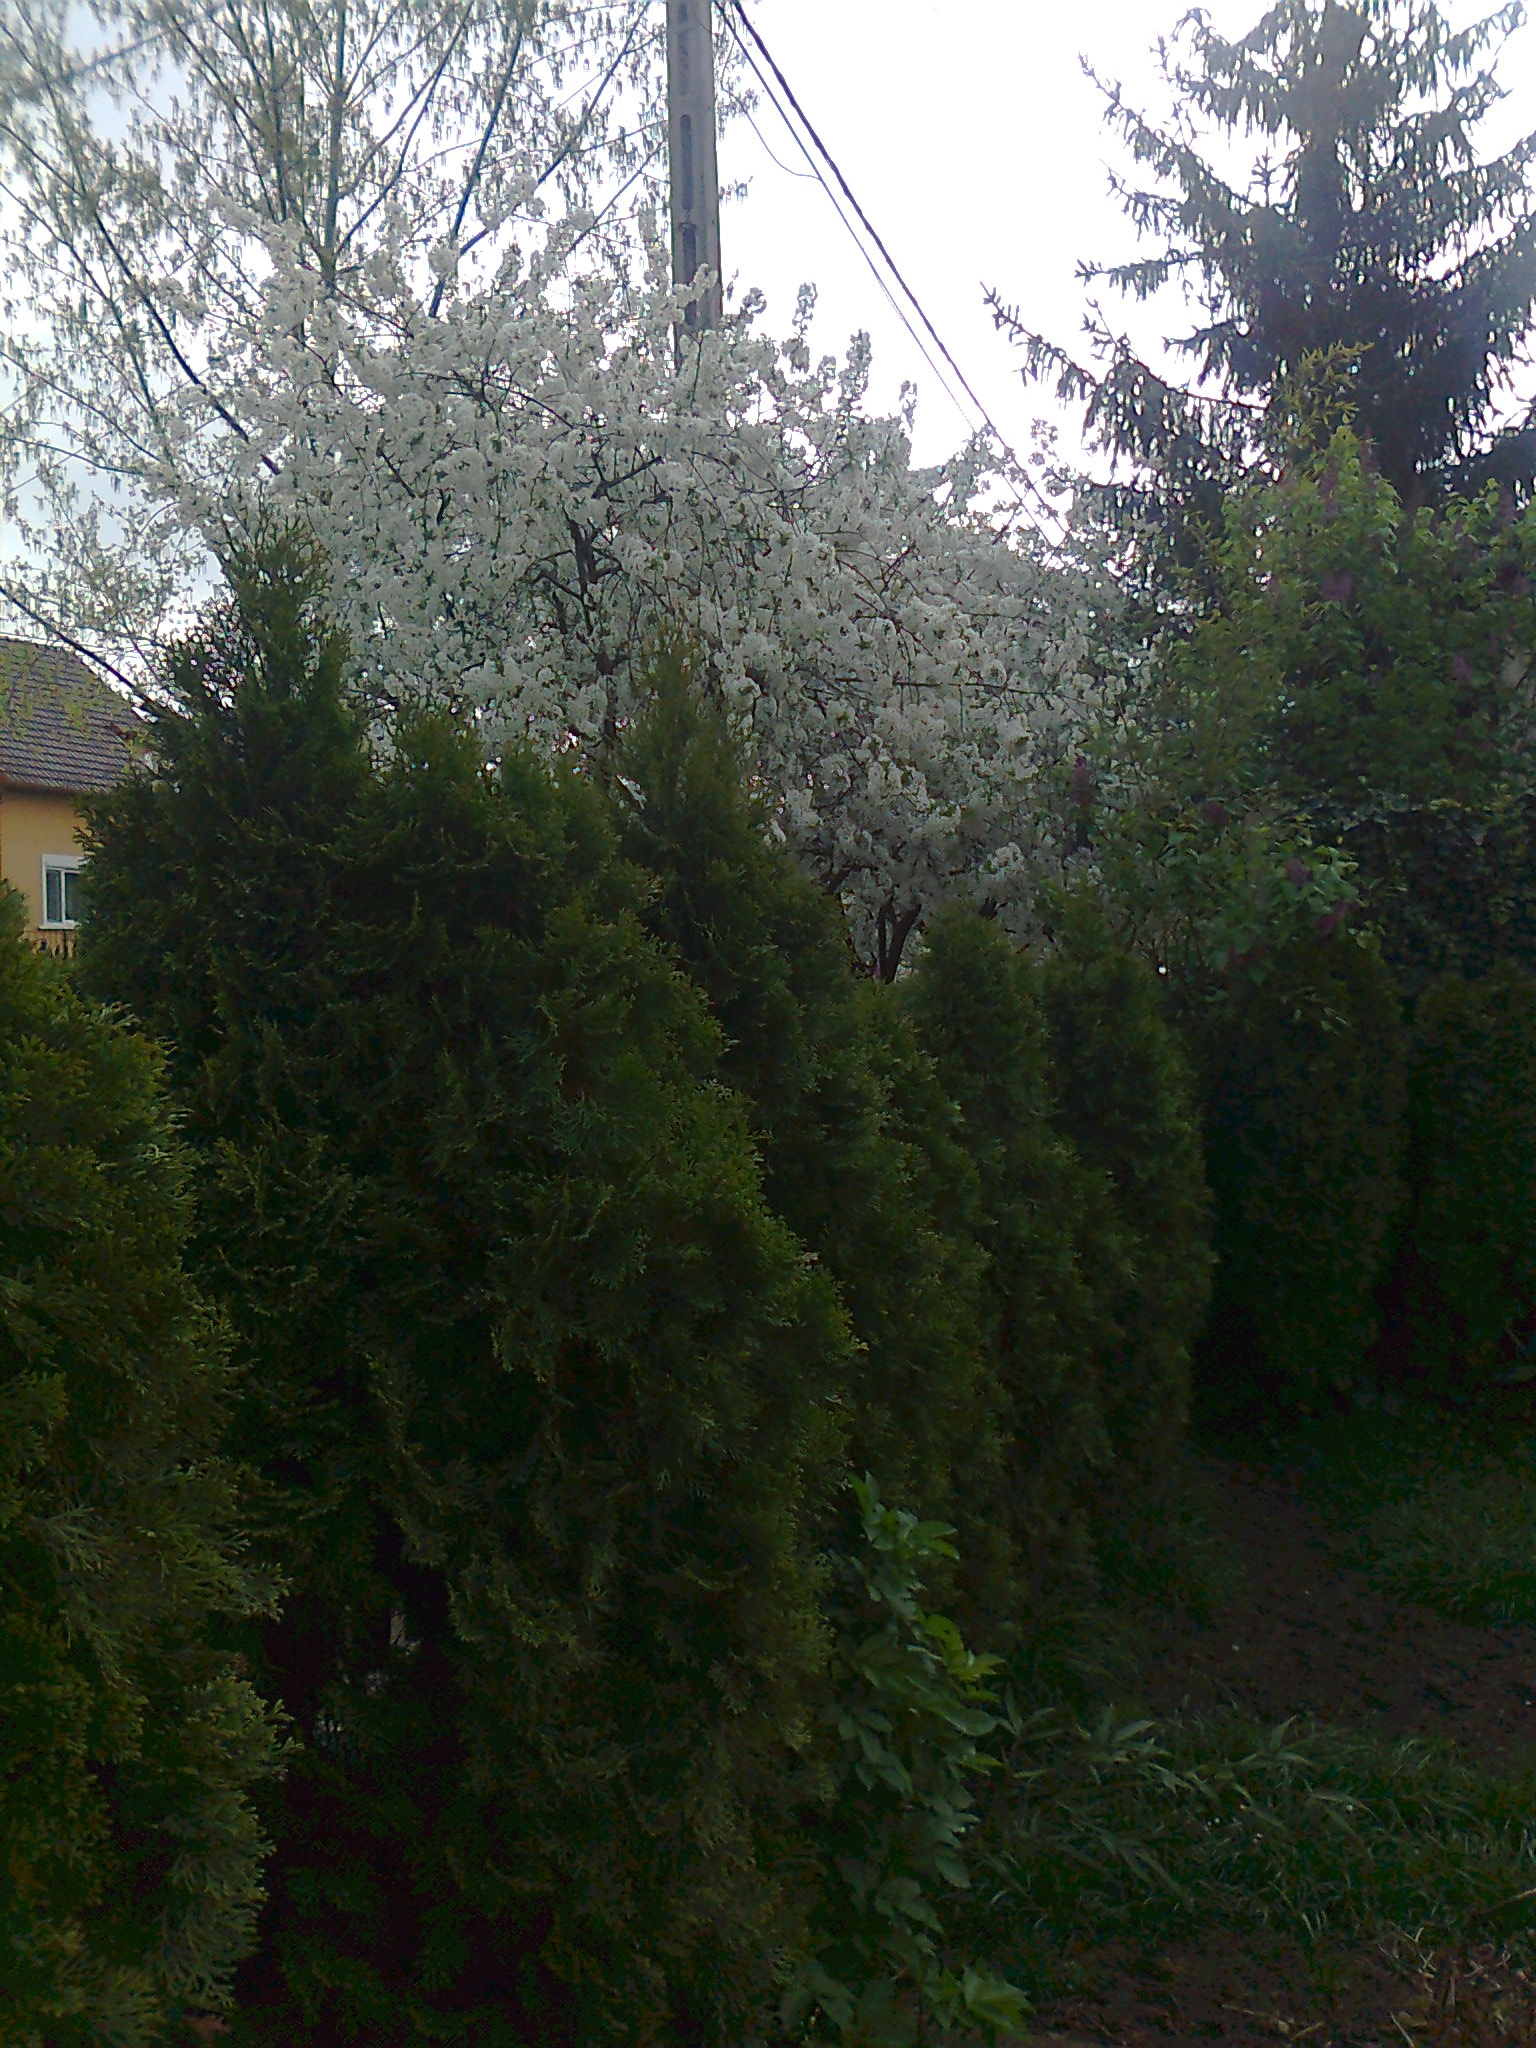
spring, flowering trees, pine tree, thuja, evergreen, deciduous, pylon, power line, green, white, vegetation, residential house, plant, sky, branch, window, tree, twig, natural landscape, terrestrial plant, groundcover, shrub, hedge, forest, grass, subshrub, landscape, conifer, temperate broadleaf and mixed forest, larch, overhead power line, garden, shrubland, tropical and subtropical coniferous forests, fir, woodland, temperate coniferous forest, pine family, pine, plant stem, jungle, yard, landscaping, blossom